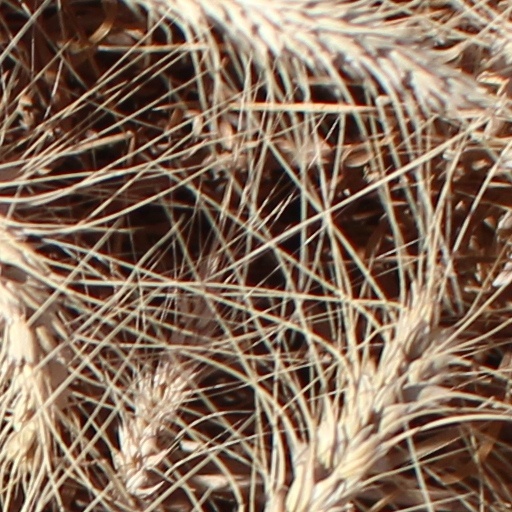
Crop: wheat